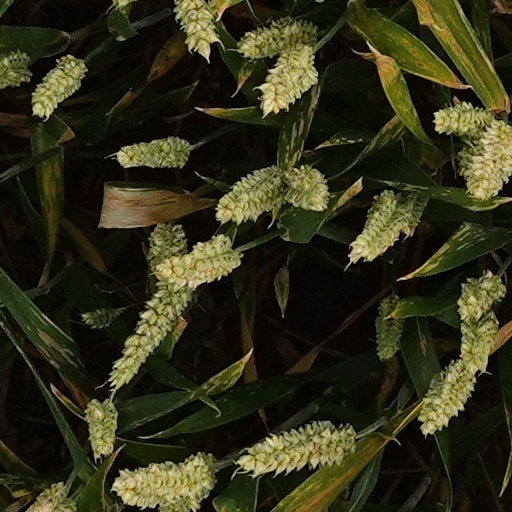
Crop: wheat